Centennial of the Restored State of Lithuania

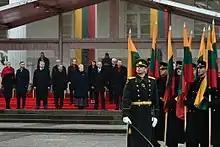

6 July 2017, the Statehood Day, marked the official start of the Centennial. On that day, the national anthem was sung at the same time at 100 Lithuania's hillforts and around the world. The main events of the celebration of the centennial are scheduled for 2018. The most important of them will be the commemoration of the 16 February. The largest event will be the 20th Song Festival "Vardan tos ...," to be held in Vilnius on 30 June – 6 July 2018. The name of the festival comes from "Tautiška giesmė", the Lithuanian anthem.